Talat Aziz

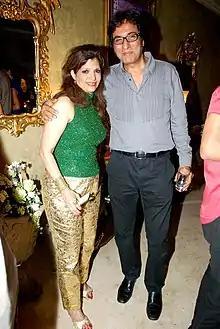
Bina and Talat Aziz in 2012

Aziz is married to Bina Aziz, a painter and art curator. They have two sons, Adnan Aziz and Shayaan Aziz.